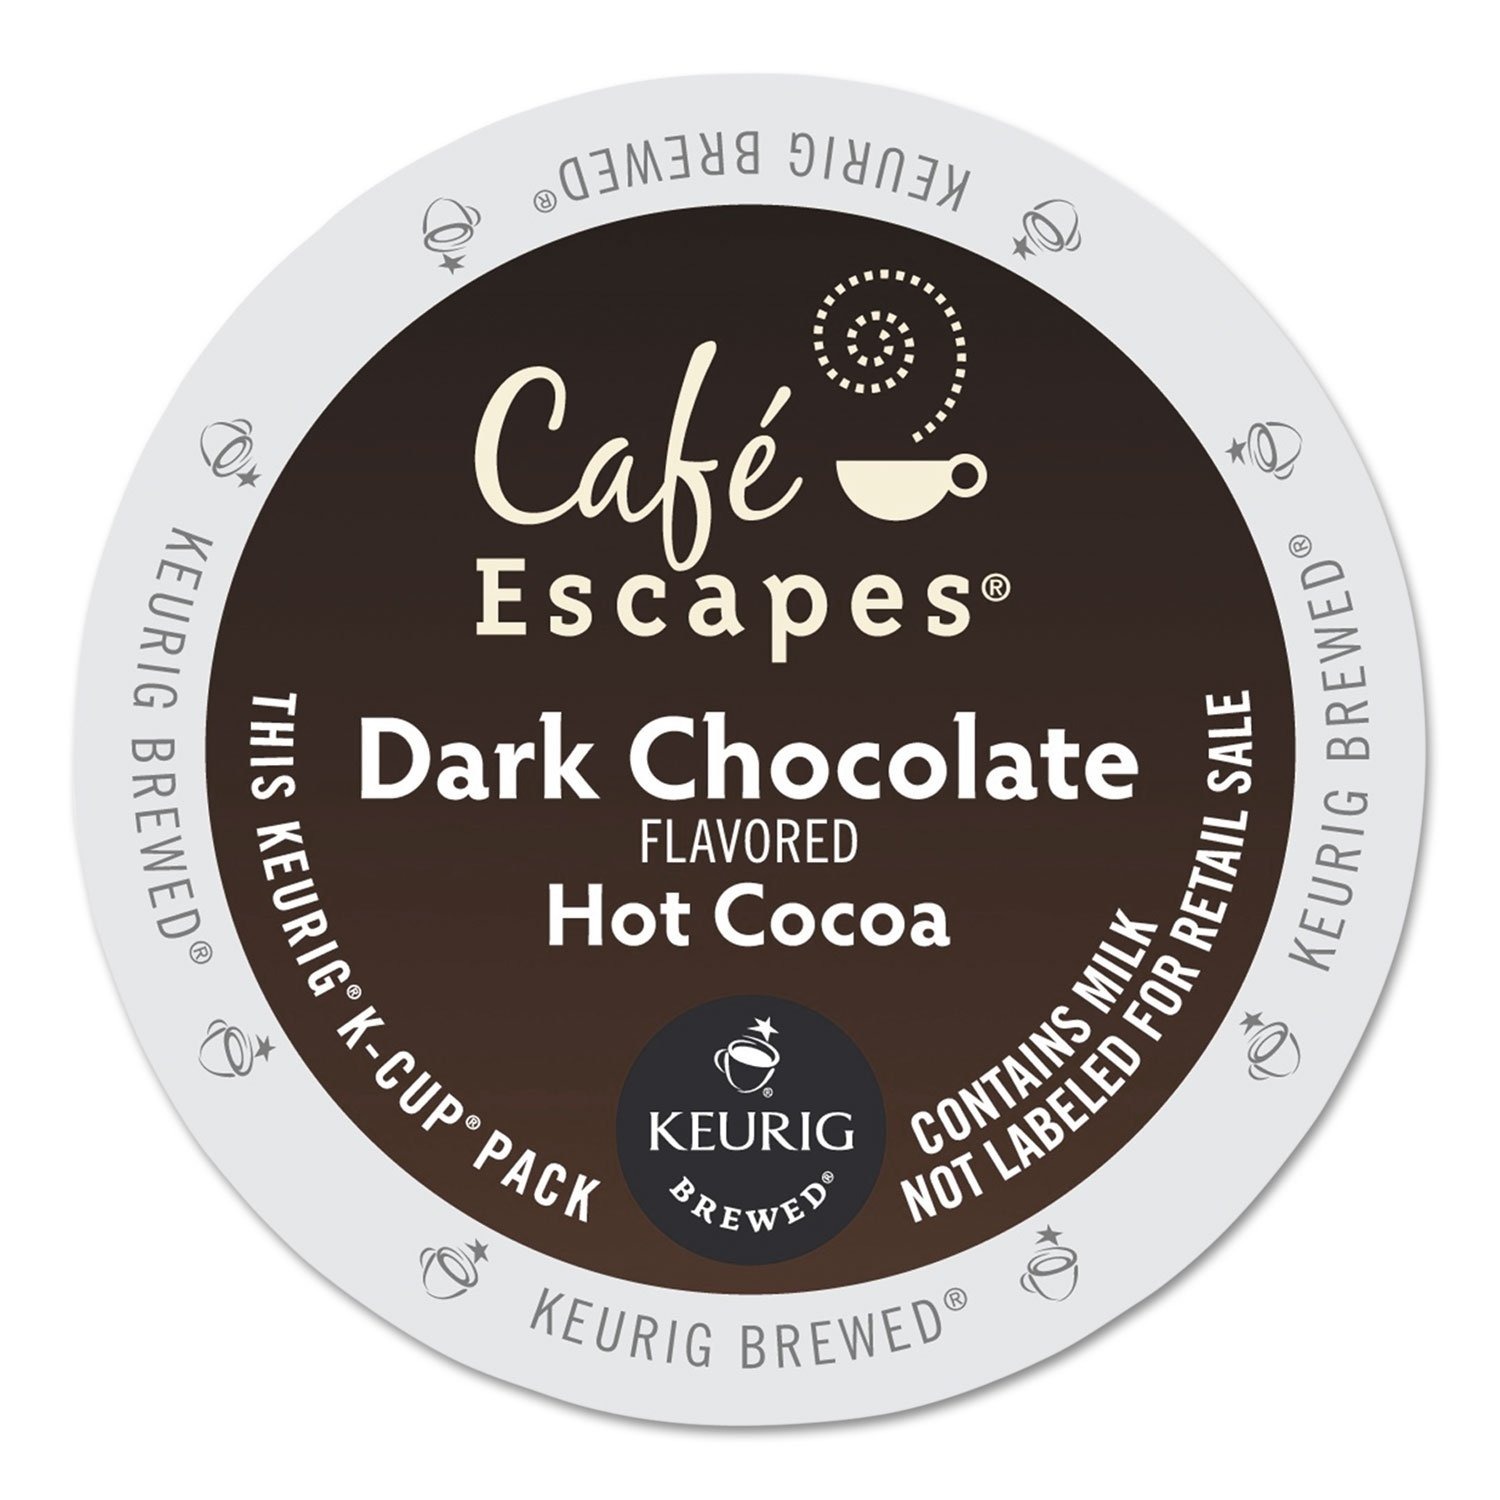
Item Name: Cafe Escapes 6802CT Dark Chocolate Hot Cocoa K-Cups, 24/box, 4 Box/carton
Bullet Point 1: Sold as 96/Carton.
Bullet Point 2: Deep dark chocolate.
Bullet Point 3: Incorporates rich flavors from expert European chocolatiers.
Bullet Point 4: For Keurig single cup brewers.
Product Description: Indulge yourself with a rich, warm cup of hot cocoa. Created with deep dark chocolate flavors from expert European chocolatiers. Packaged in single cup servings for use with the Keurig brewing systems. Beverage Type: Cocoa; Flavor: Dark Chocolate; Packing Type: K-Cup; For Use With: Keurig Brewing System.
Value: 96.0
Unit: Count

Price: 37.63